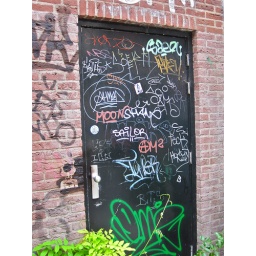
Graffiti on a door in Amsterdam. No door on a wall with no or few windows goes unscathed in this town.